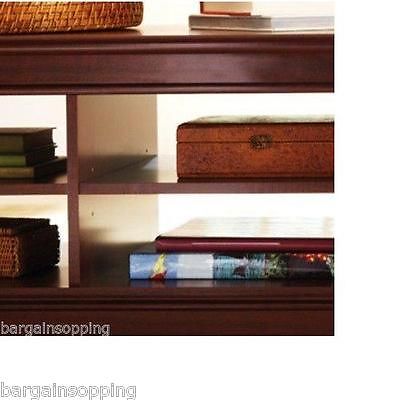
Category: table